Marvin Braude Bike Trail

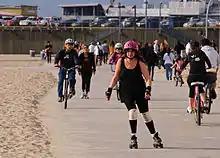
Santa Monica Beach Bike Path

The Class II path eventually veers off of Washington Boulevard and takes riders around Marina Del Rey following a bike route and walkway crossing Admiralty Way. (At Admiralty and Washington riders can take an optional 0.7 detour loop around the Oxford Basin wildlife viewing area.) The path then wends past various boat basins and Fisherman's Village until it reaches a Class II path running alongside the main channel of the marina, an extension of the Ballona Creek Bike Path.